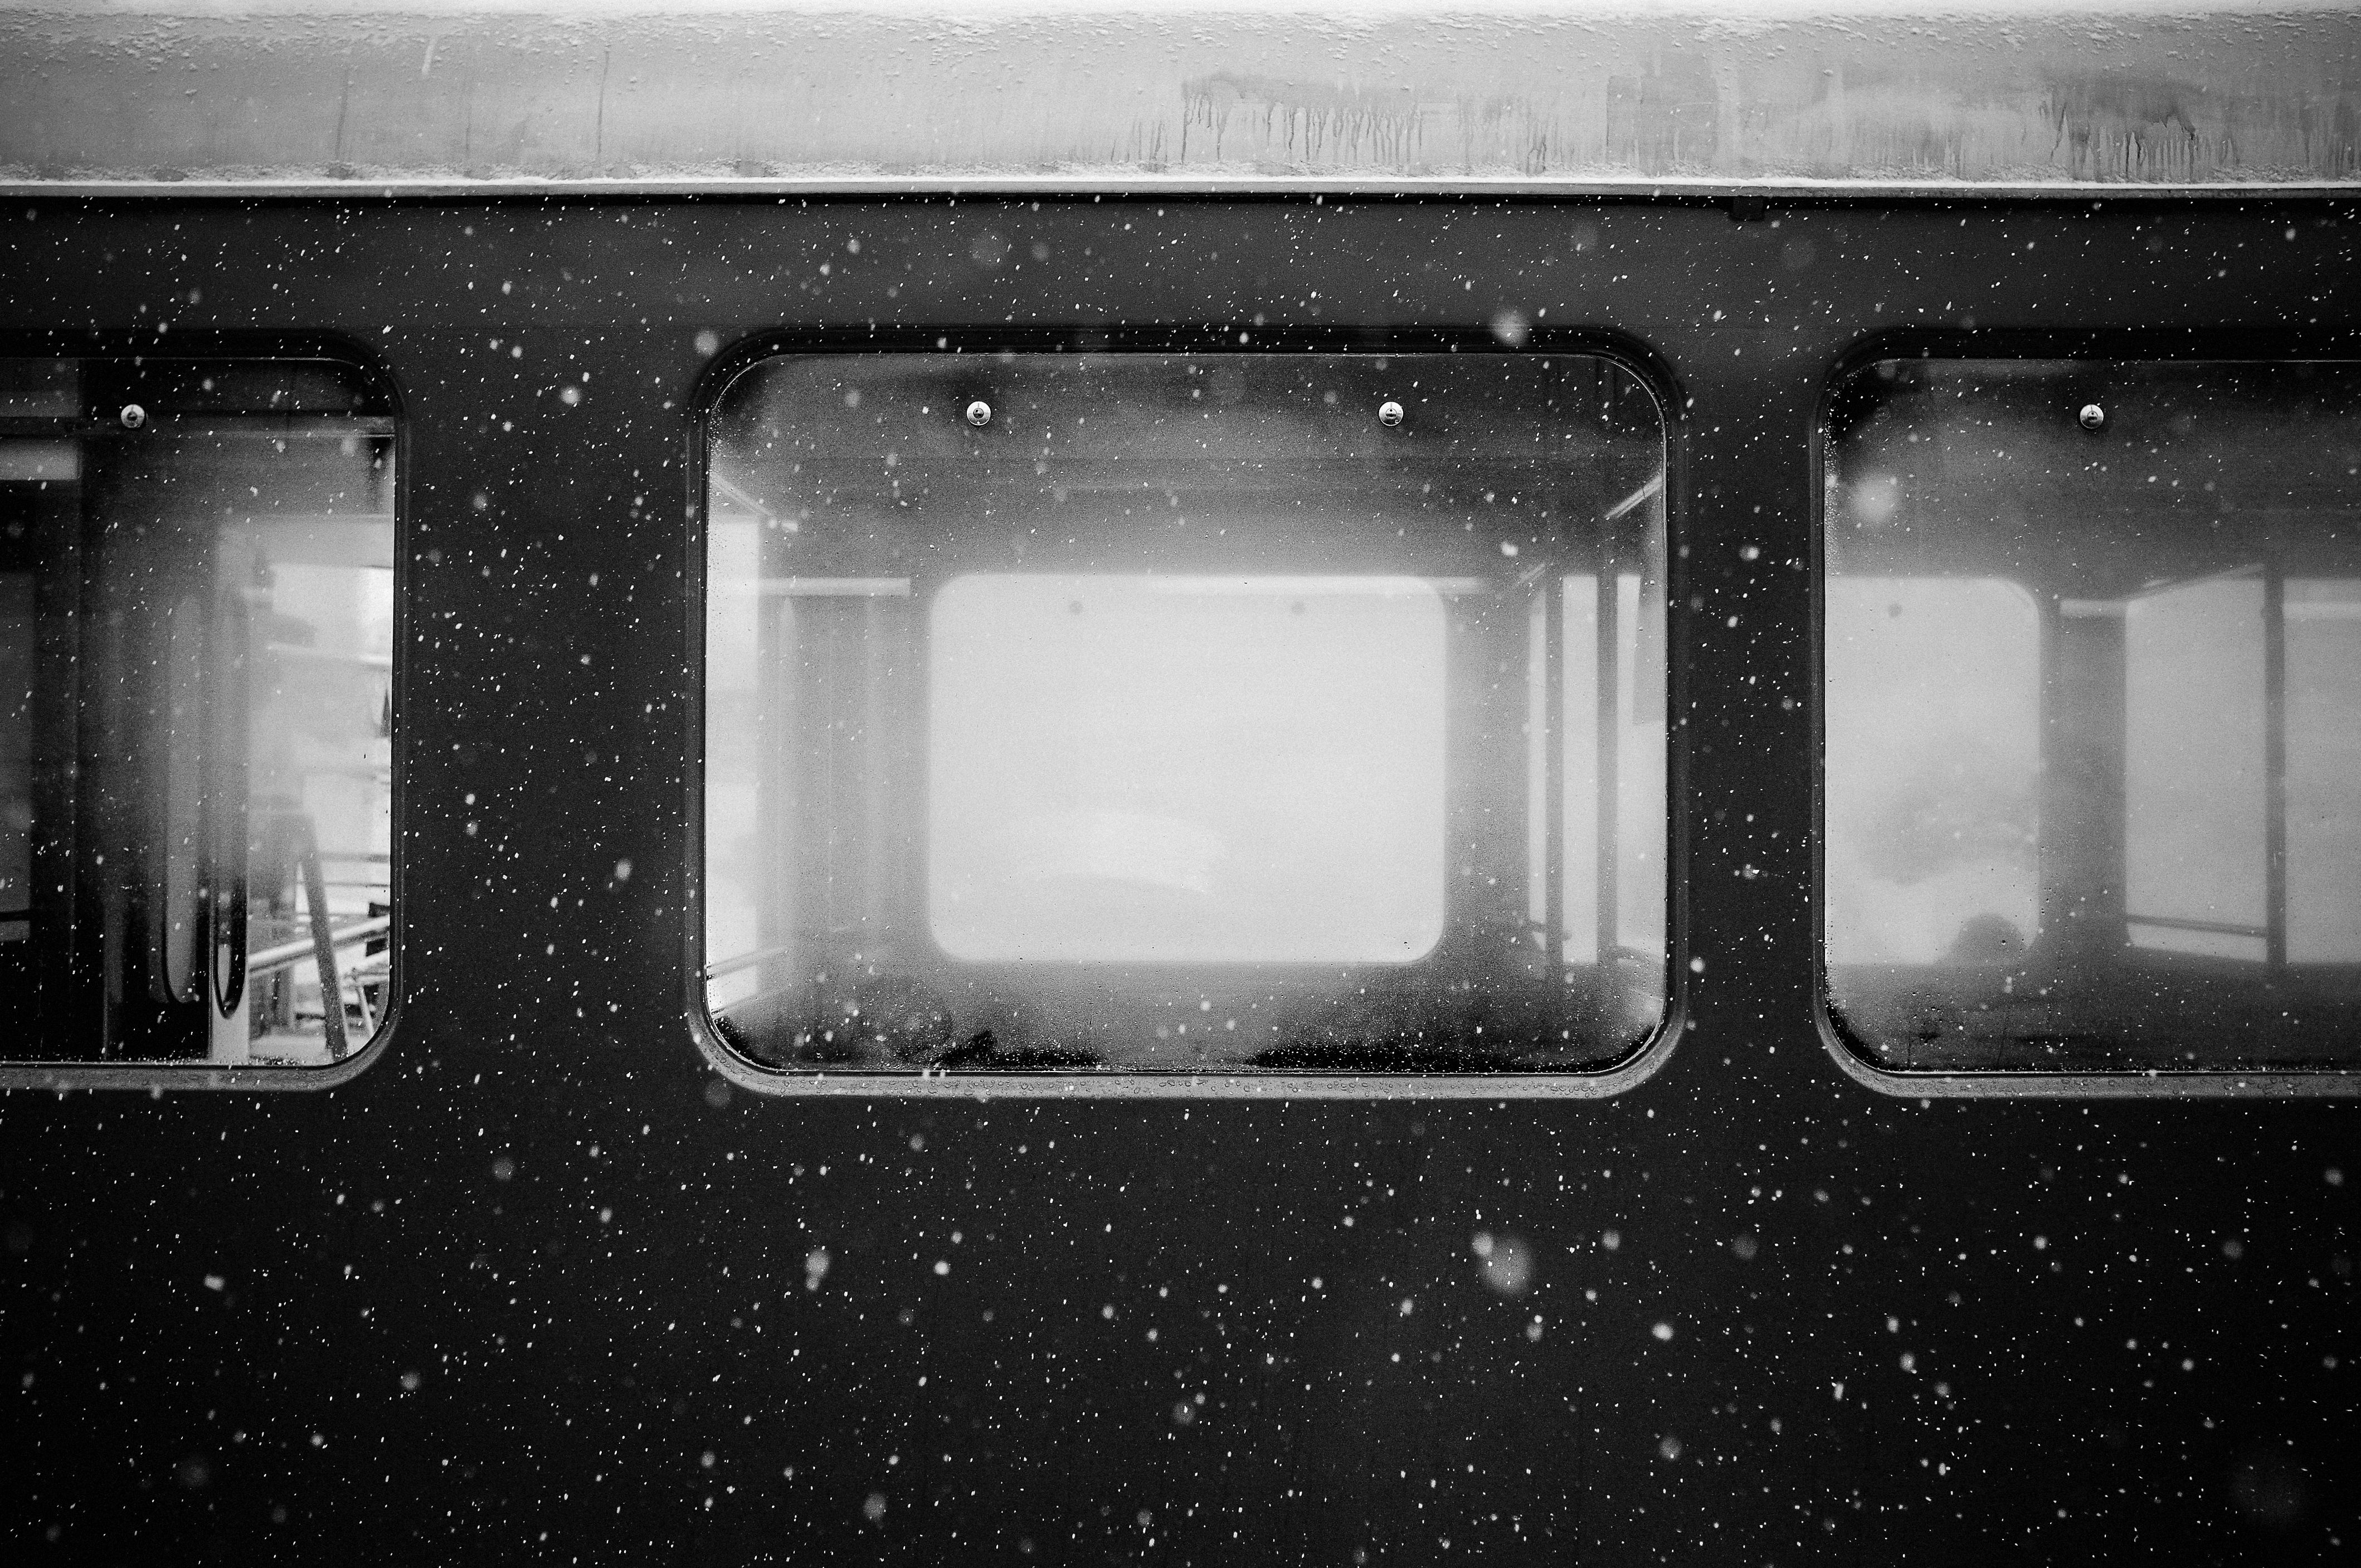
light, black and white, track, railway, railroad, white, car, photography, window, number, rail, train, tunnel, travel, commute, subway, underground, transit, transportation, transport, journey, color, station, platform, darkness, black, monochrome, trip, locomotive, public, carriage, shape, commuter, monochrome photography